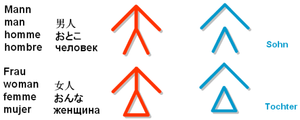
Le bliss est une langue idéographique développée par Charles K. Bliss, né Karl Kasiel Blitz.